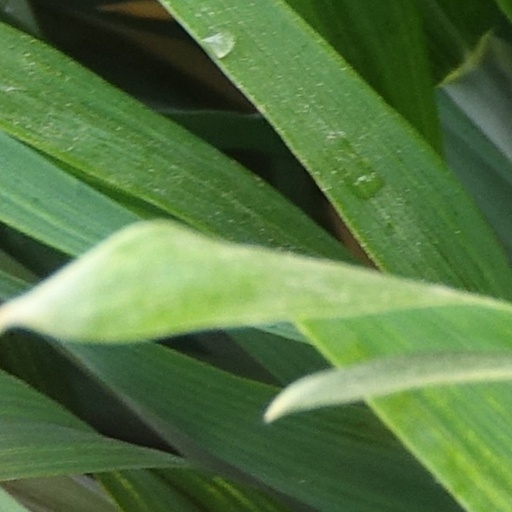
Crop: wheat